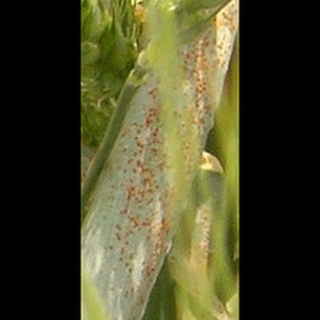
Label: wheat_brown_rust